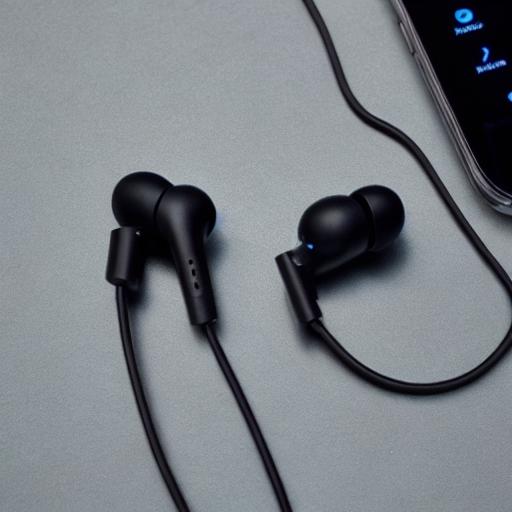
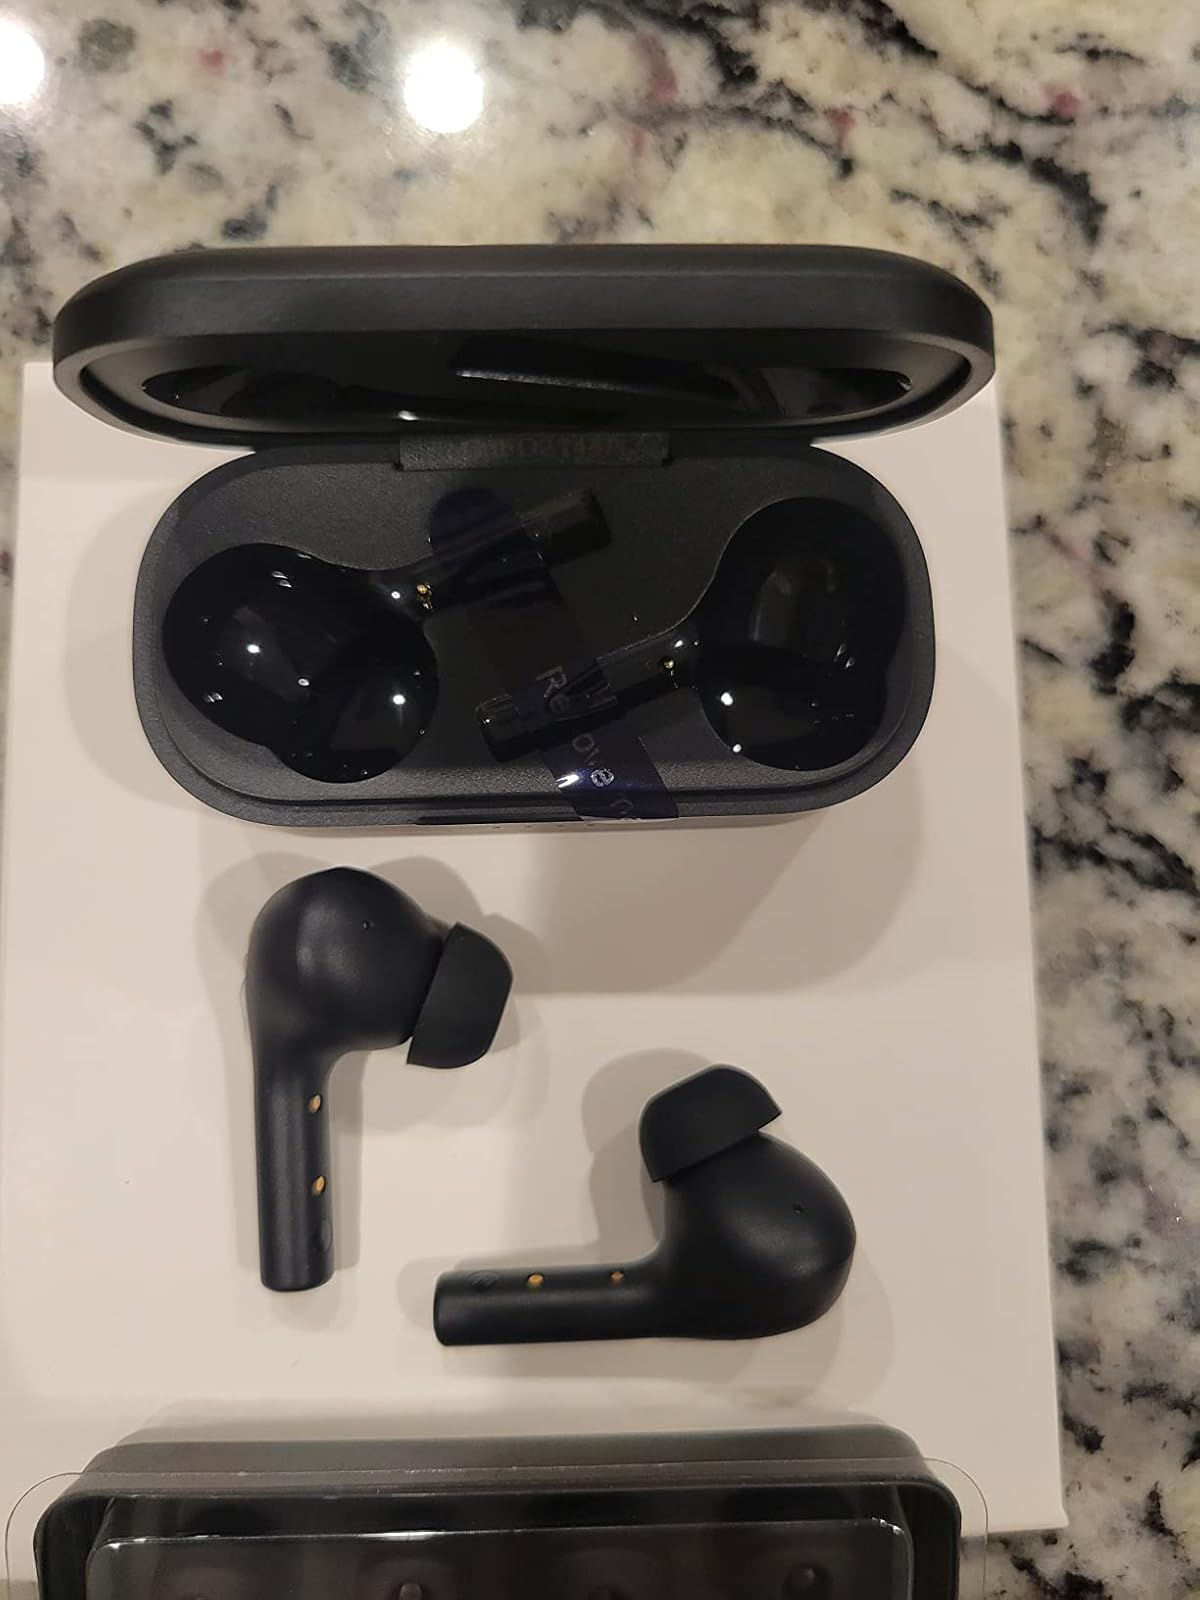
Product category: earbuds
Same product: no